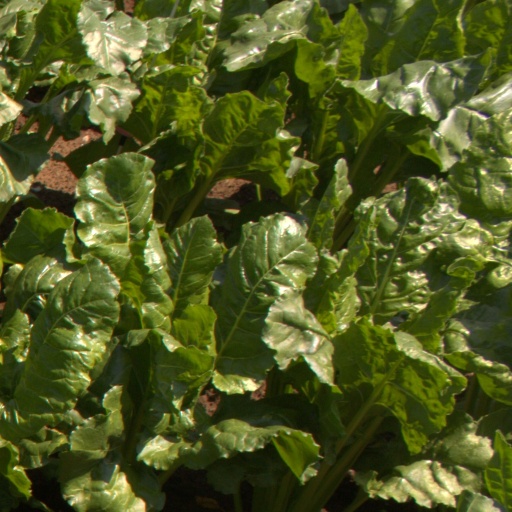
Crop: sugar beet